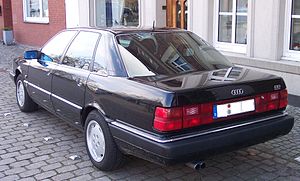
Audi 200 / Audi 200 C3 (type 44)
Bagfra
Audi 200 var en bilmodel fra Audi bygget mellem slutningen af 1979 og midten af 1991. Det var i princippet en Audi 100 med mere udstyr og større motor.